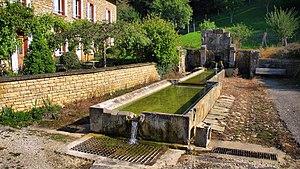
La fontaine-lavoir-abreuvoir
Venise est une commune française située dans le département du Doubs en région Bourgogne-Franche-Comté. Elle fait partie de la région culturelle et historique de Franche-Comté.